Interred with Their Bones

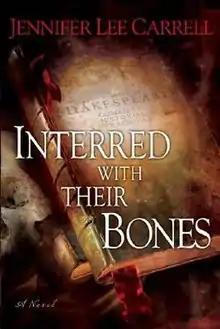
First U.S. edition cover

Interred With Their Bones is a novel by Jennifer Lee Carrell published in 2007. It was published in the United Kingdom as The Shakespeare Secret. The novel's plot and structure have been compared to "The Da Vinci Code".